Kelvingrove Art Gallery and Museum

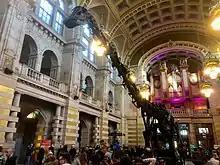
The Centre Hall, looking towards the Pipe Organ flanked by original electroliers, with Dippy the "Diplodocus" on tour January–May 2019

The construction of Kelvingrove was partly financed by the proceeds of the 1888 International Exhibition held in Kelvingrove Park. The gallery was designed by Sir John W. Simpson and E.J. Milner Allen, and opened in 1901 as the Palace of Fine Arts for the Glasgow International Exhibition held in that year. It is built in a Spanish Baroque style, follows the Glaswegian tradition of using Locharbriggs red sandstone, and includes an entire program of architectural sculpture by George Frampton, William Shirreffs, Francis Derwent Wood and other sculptors.